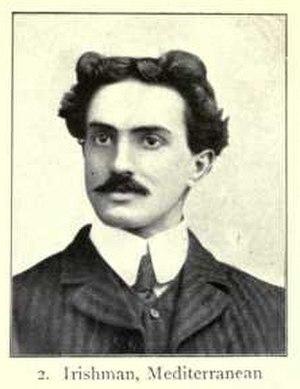
Caucasien, europoïde ou caucasoïde est un terme anthropologique désignant un groupe humain qui englobe en général les phénotypes physiques des populations d'Europe, du Moyen-Orient, d'Afrique du Nord, de la Corne de l'Afrique, d'Asie centrale et d'Asie du Sud.
La race méditerranéenne est l'une des sous-races dans laquelle la race caucasienne a été classée par la plupart des anthropologues entre la fin du XIXᵉ siècle et le milieu du XXᵉ siècle.